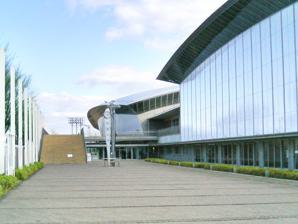
Building: Tokorozawa Municipal Gymnasium
Country: Japan
Year built: 2004
Tokorozawa Municipal Gymnasium Full name Tokorozawa Municipal Gymnasium Location Tokorozawa, Saitama , Japan Owner Tokorozawa city Operator Tokorozawa city Capacity 4,308 Construction Opened May, 2004 Construction cost Architect Itakura Associates Architects and Engineers Tenants Saitama Broncos Tokorozawa Municipal Gymnasium is an arena in Tokorozawa, Saitama , Japan . It is the home arena of the Saitama Broncos of the B.League , Japan's professional basketball league. Arena Satellite view 35°48′36.4″N 139°27′46.4″E / 35.810111°N 139.462889°E / 35.810111; 139.462889 References